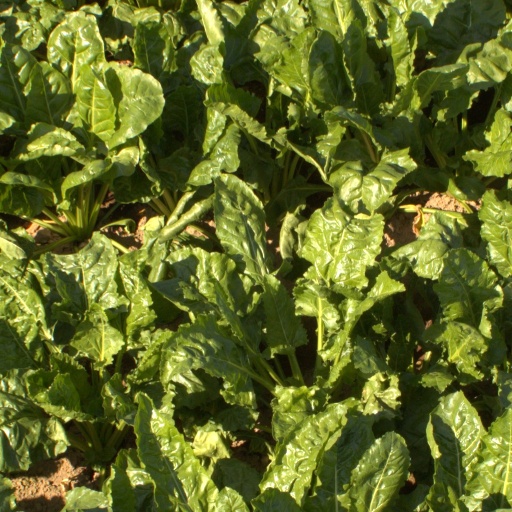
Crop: sugar beet